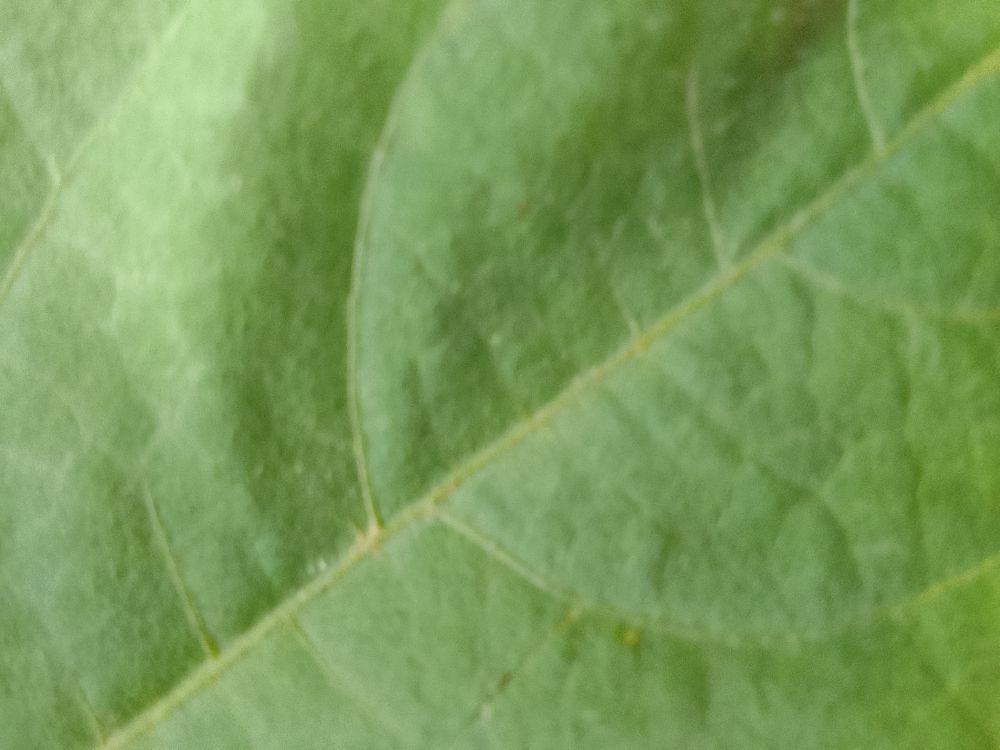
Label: healthy